Single-walled carbon nanohorn

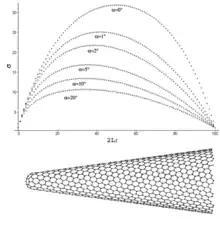
Schematic representation axial normal stress in a carbon nanohorn embedded in a nanocomposite under axial loading.

Attributed to its distinctive dahlia-flowerlike structure and already desirable size (usually <100 nm), SWNHs are a potential vehicle for intracellular delivery. They could be successfully isolated by a copolymer (Gum Arabic) through steric stabilization. and in vitro study showed that the modified SWNHs are nontoxic and might be used as a promising vehicle for intracellular delivery.